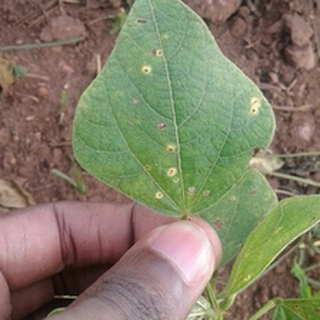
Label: bean_rust